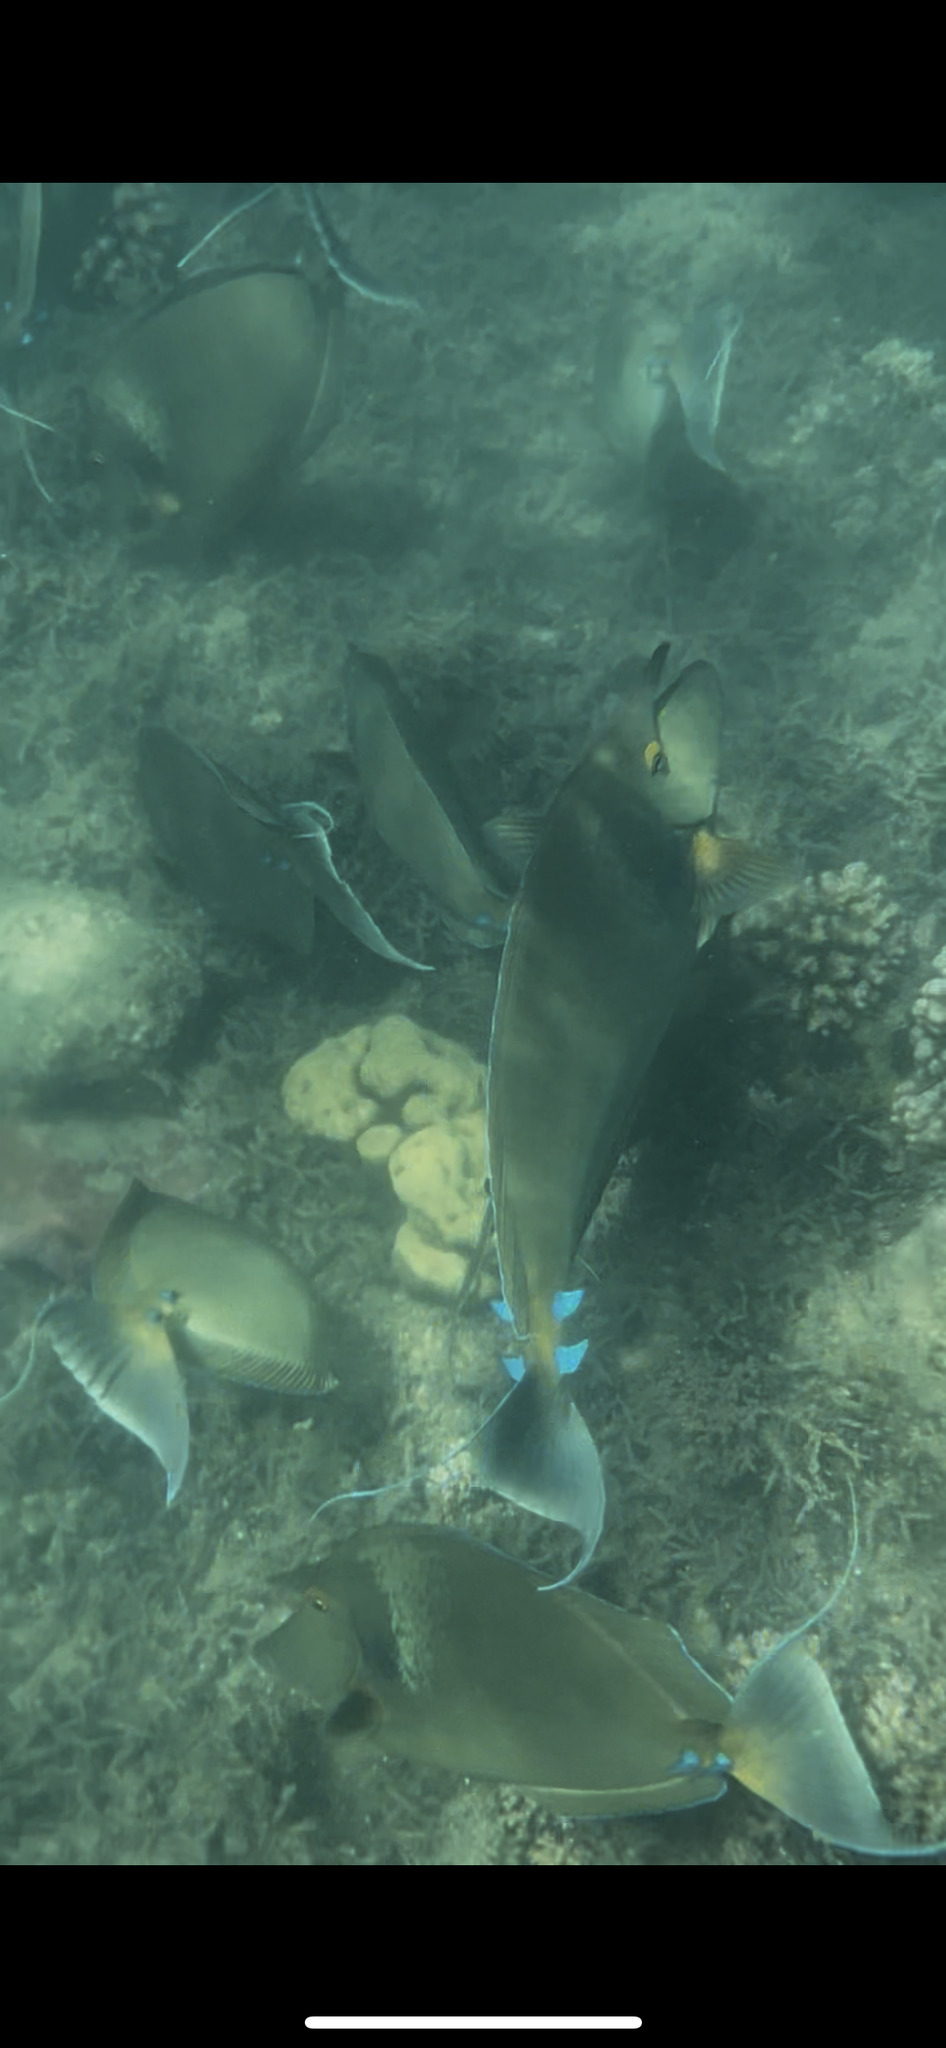
Naso unicornis (Bluespine Unicornfish)